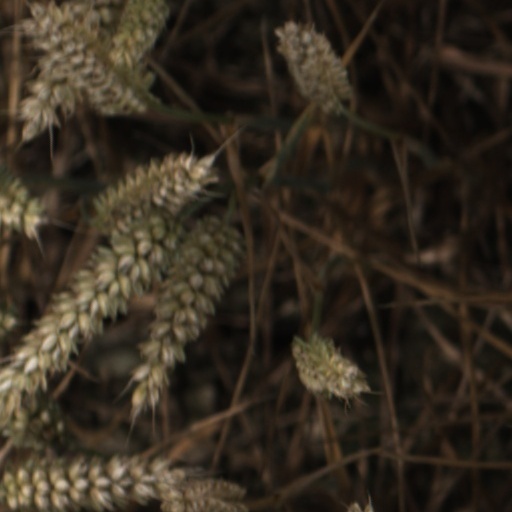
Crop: wheat